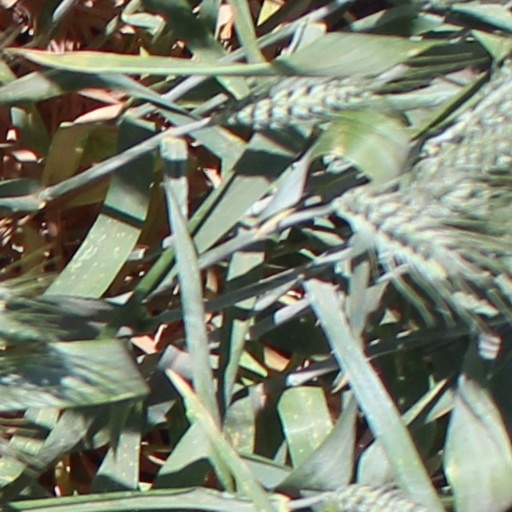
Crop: wheat